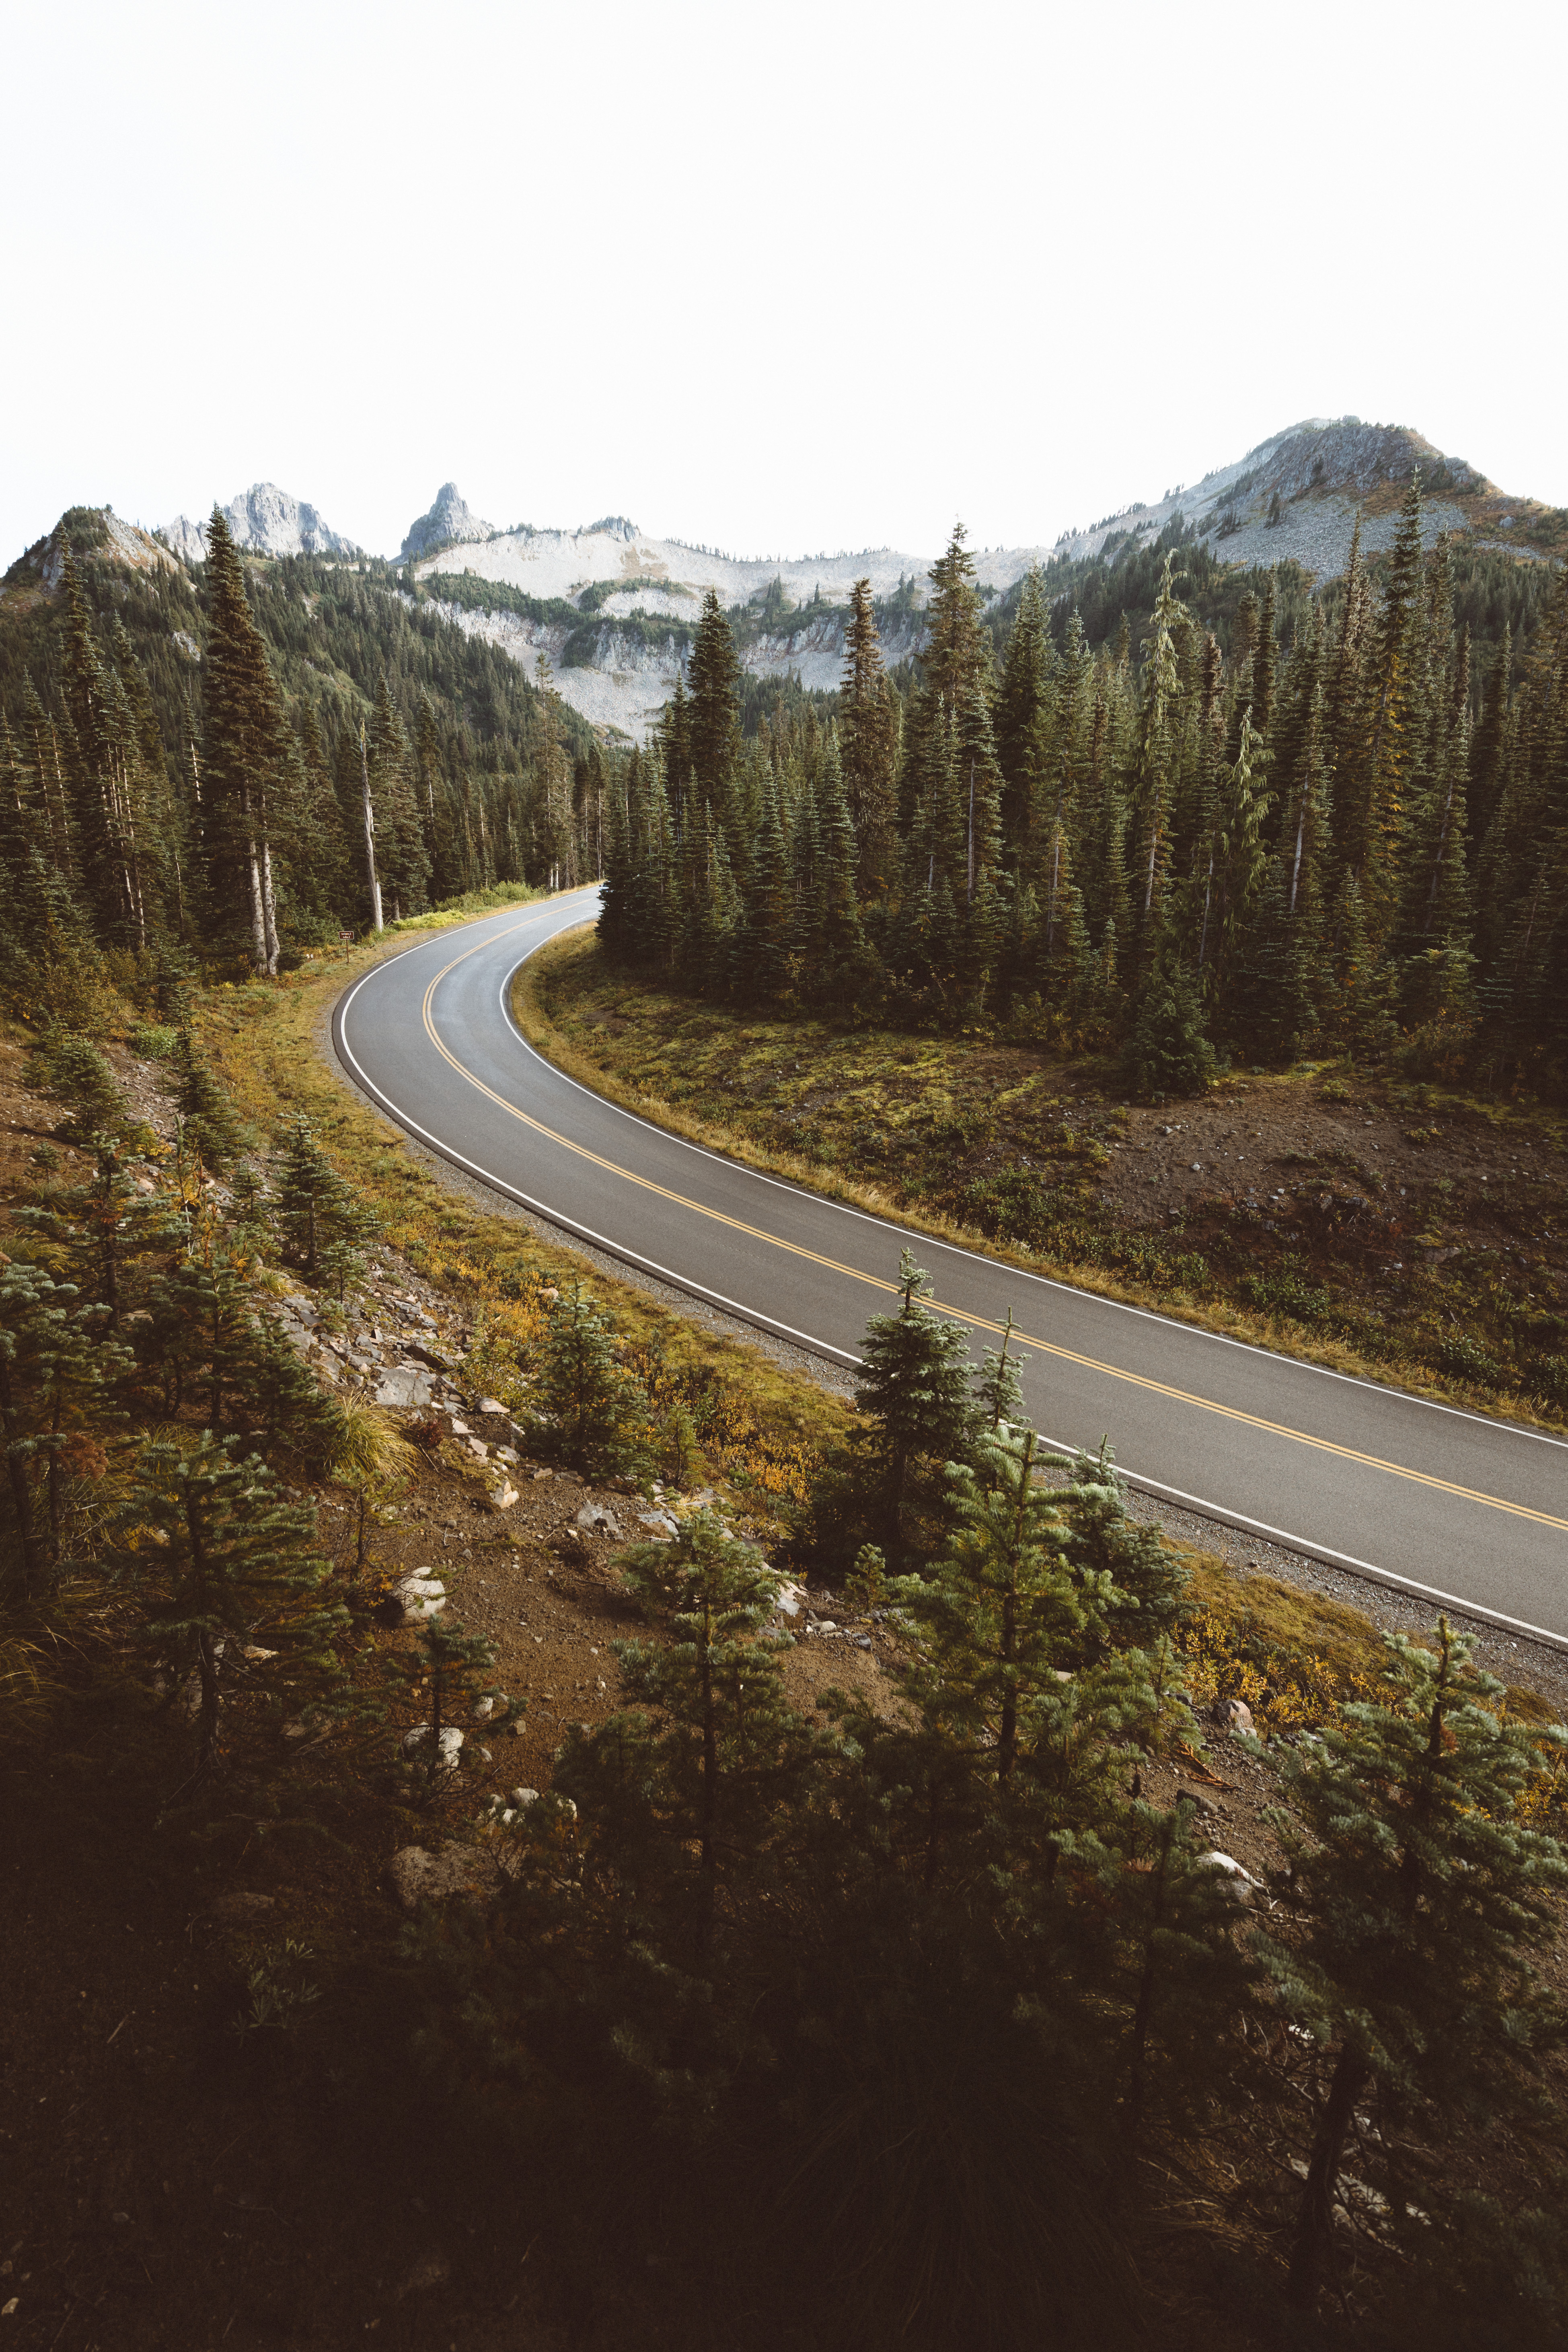
mountain, track, road, highway, transport, reservoir, infrastructure, aerial photography, mountain pass, mountainous landforms